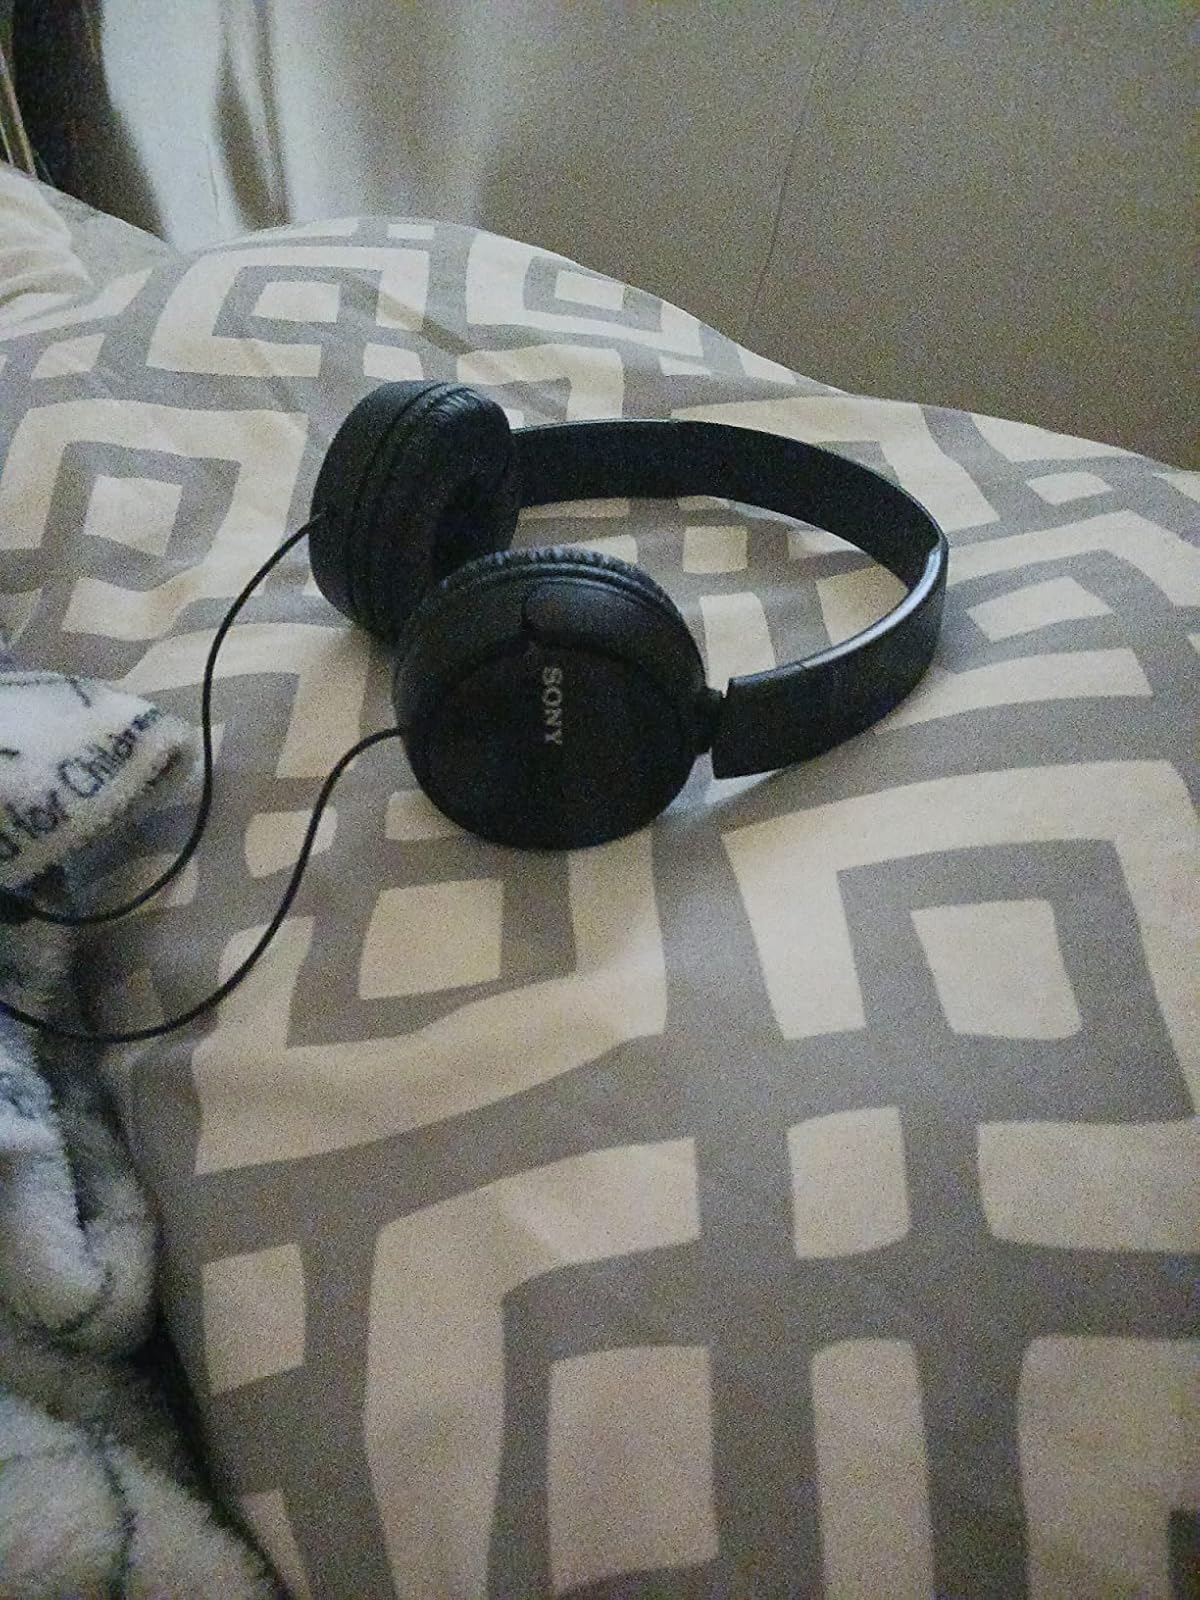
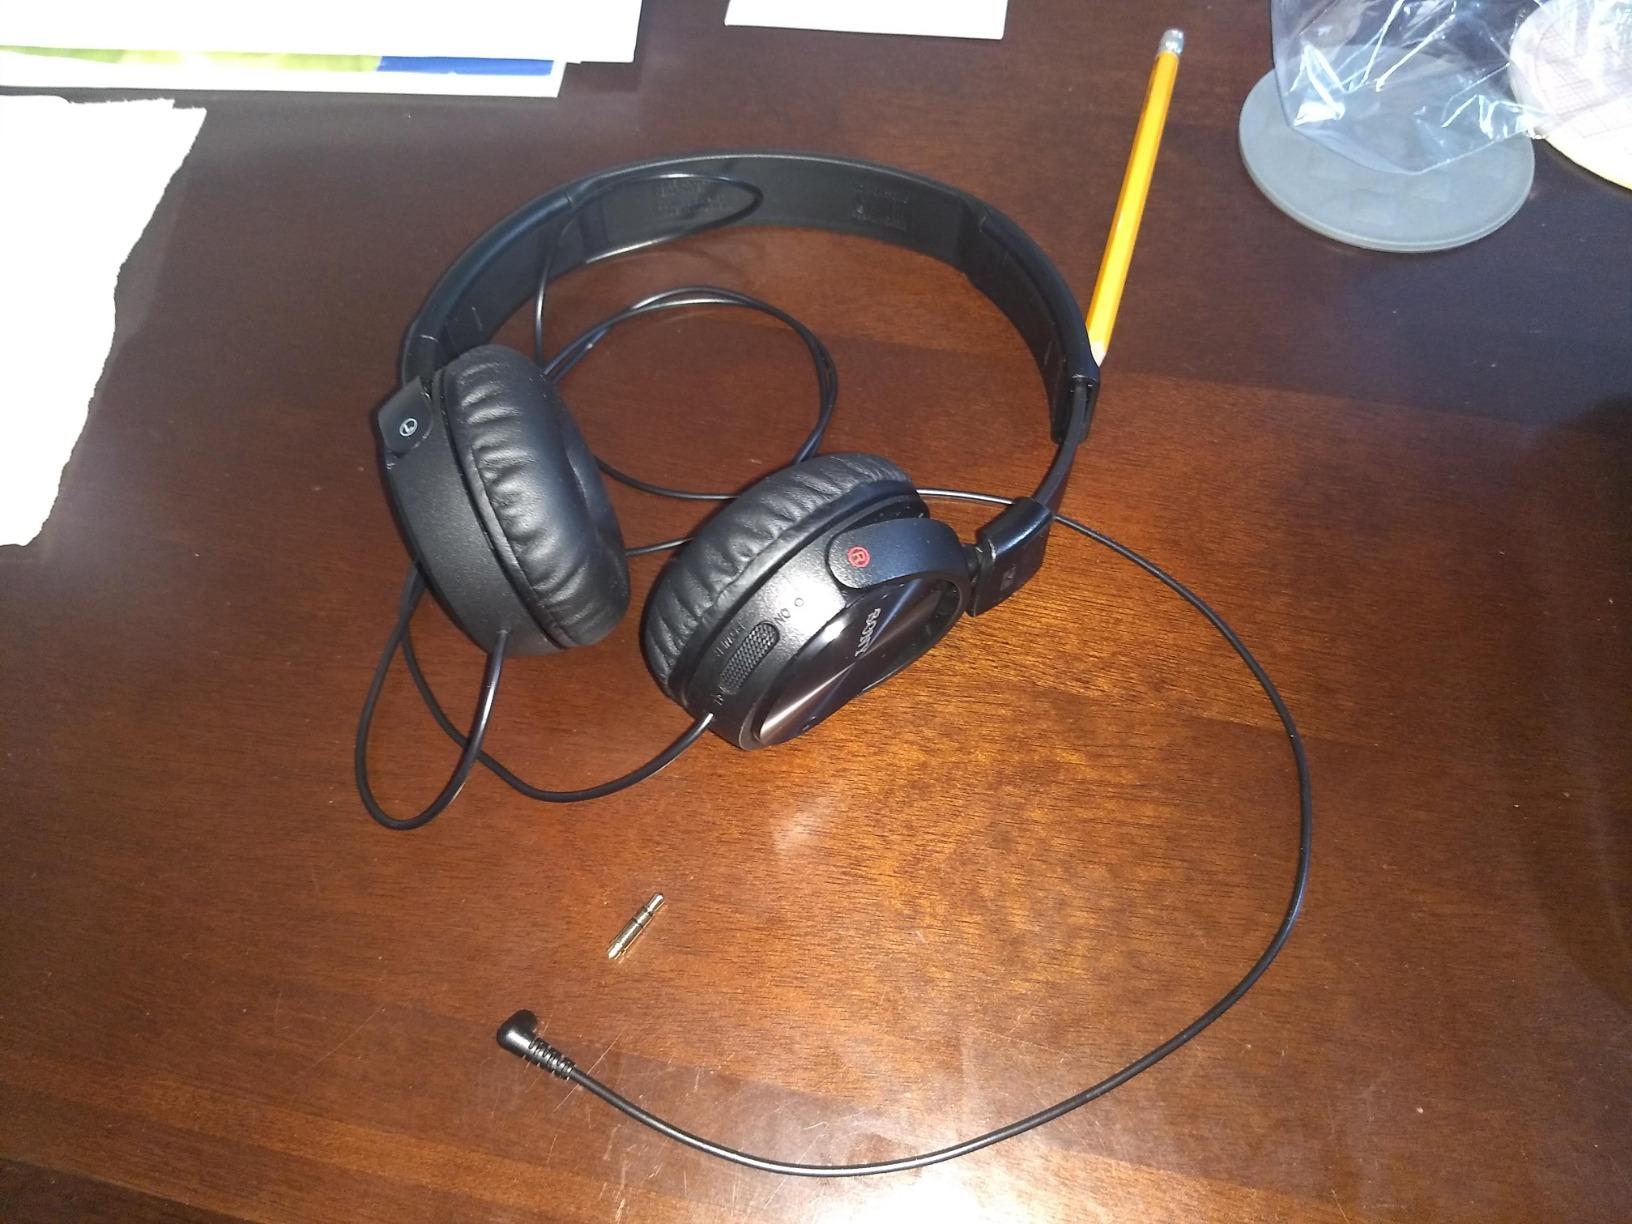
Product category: headphones
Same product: no